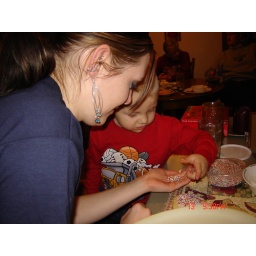
Decorating cookies with the same kind of candy balls that I got in Jared's keyboard (Sorry, love!)